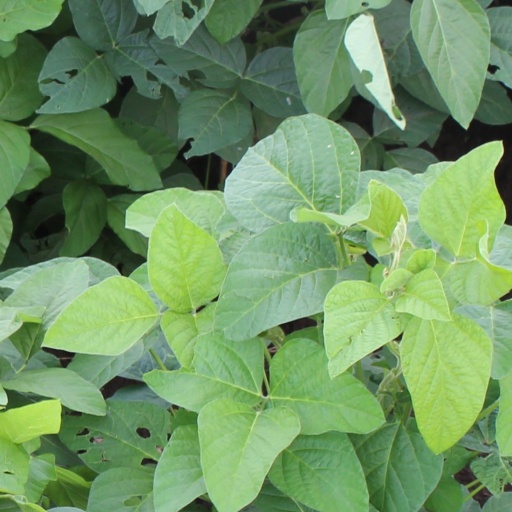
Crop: soybean